List of songs recorded by Momoland

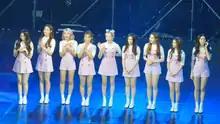

The following is a list of songs recorded by South Korean girl group Momoland. The girl group has officially released 48 songs. 33 songs are originally recorded in Korean, 2 are originally in Japanese and 1 is originally in English. Additionally, 12 songs are versions of songs originally recorded in a different language.